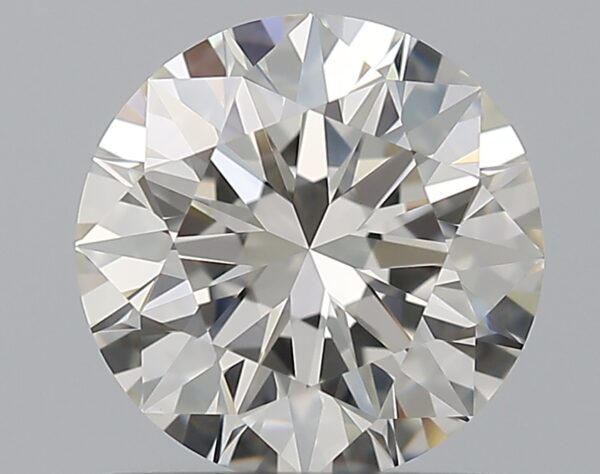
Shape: round
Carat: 1.03
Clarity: VVS1
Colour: H
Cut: EX
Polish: EX
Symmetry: EX
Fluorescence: ST
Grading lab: GIA
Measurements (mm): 6.49 x 6.53 x 4.01